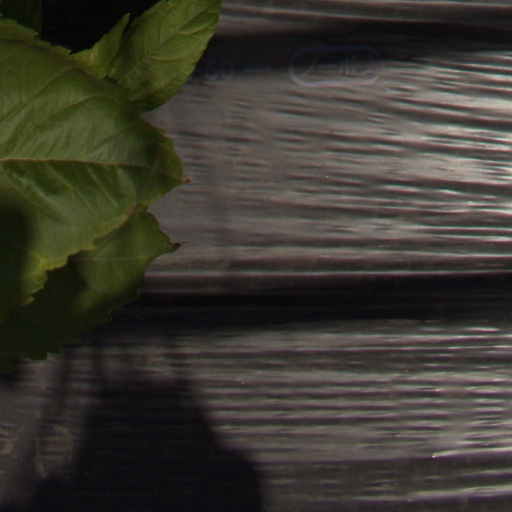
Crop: Jerusalem artichoke